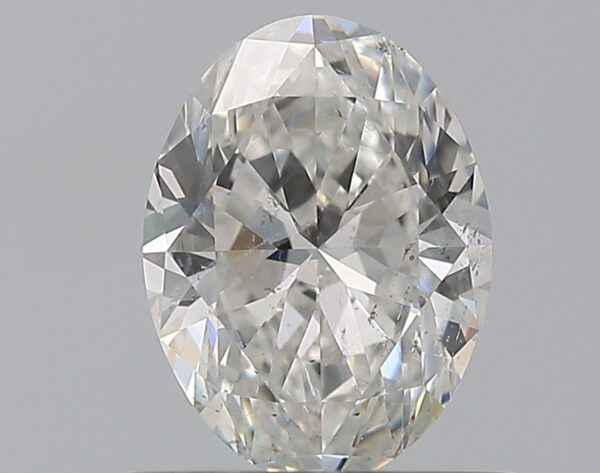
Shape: oval
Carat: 0.71
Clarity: SI2
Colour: F
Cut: EX
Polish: EX
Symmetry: VG
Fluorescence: N
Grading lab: GIA
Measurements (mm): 6.76 x 5.04 x 3.13